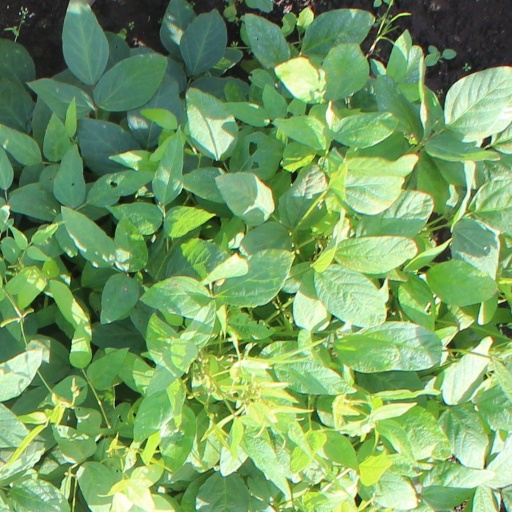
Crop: soybean